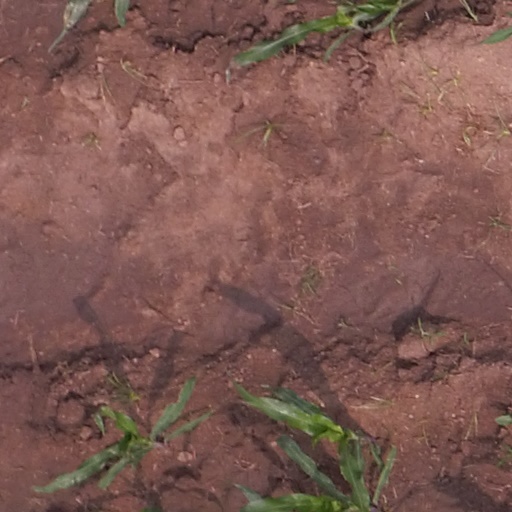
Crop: maize; corn